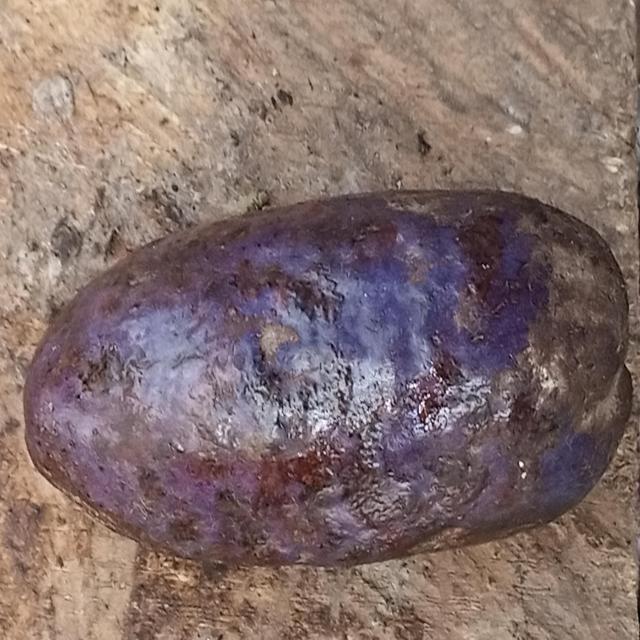
Plum grade: unaffected